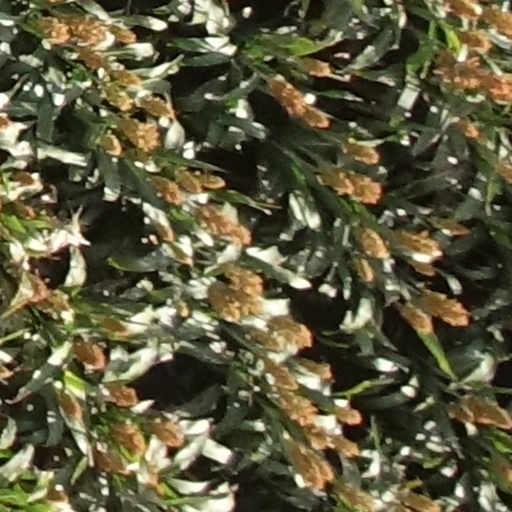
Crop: sorghum